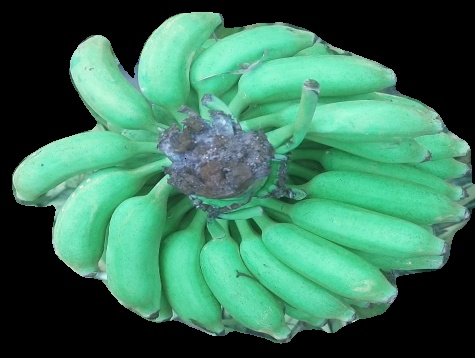
Variety: elakki-bale
Grade: grade1